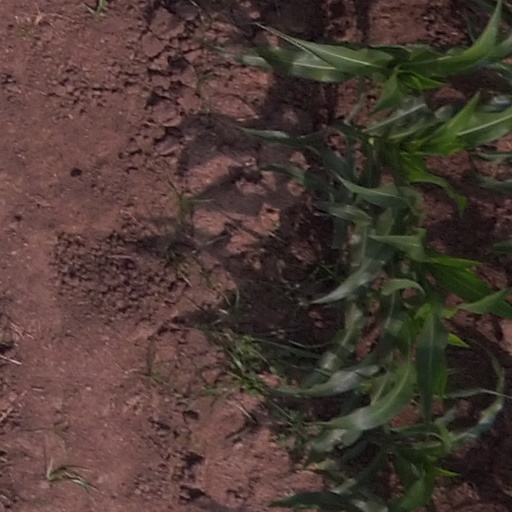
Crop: maize; corn